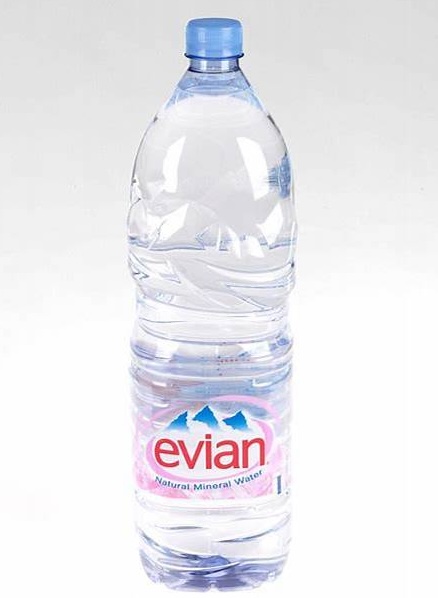
Label: plastic